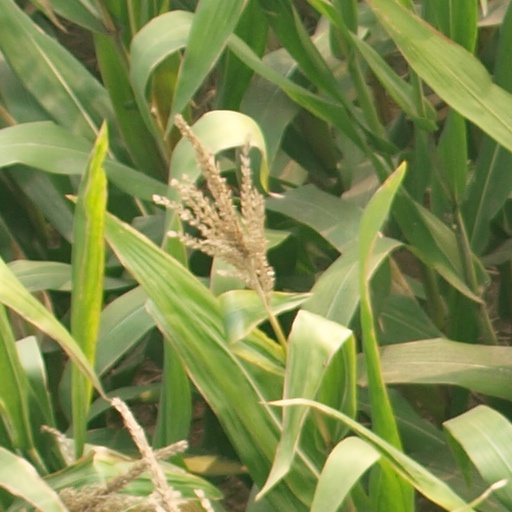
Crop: maize; corn